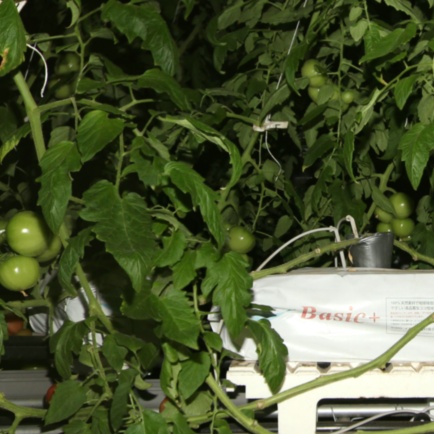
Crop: tomato